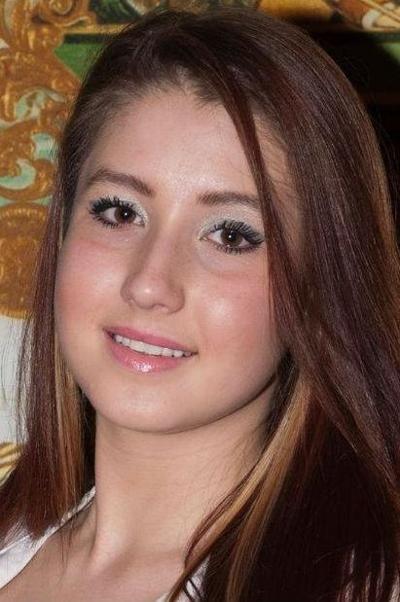
Gender: women